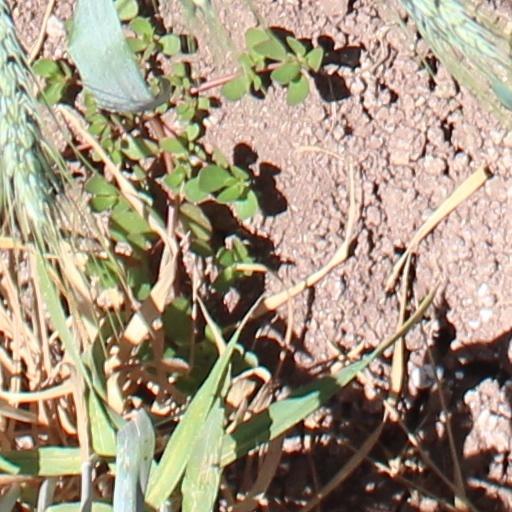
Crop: wheat